Heinrich Hertz

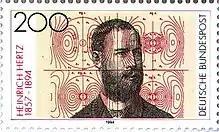
Heinrich Hertz

Heinrich Hertz's nephew, Gustav Ludwig Hertz was a Nobel Prize winner, and Gustav's son Carl Helmut Hertz invented medical ultrasonography. His daughter Mathilde Carmen Hertz was a well-known biologist and comparative psychologist. Hertz's grandnephew Hermann Gerhard Hertz, professor at the University of Karlsruhe, was a pioneer of NMR-spectroscopy and in 1995 published Hertz's laboratory notes.